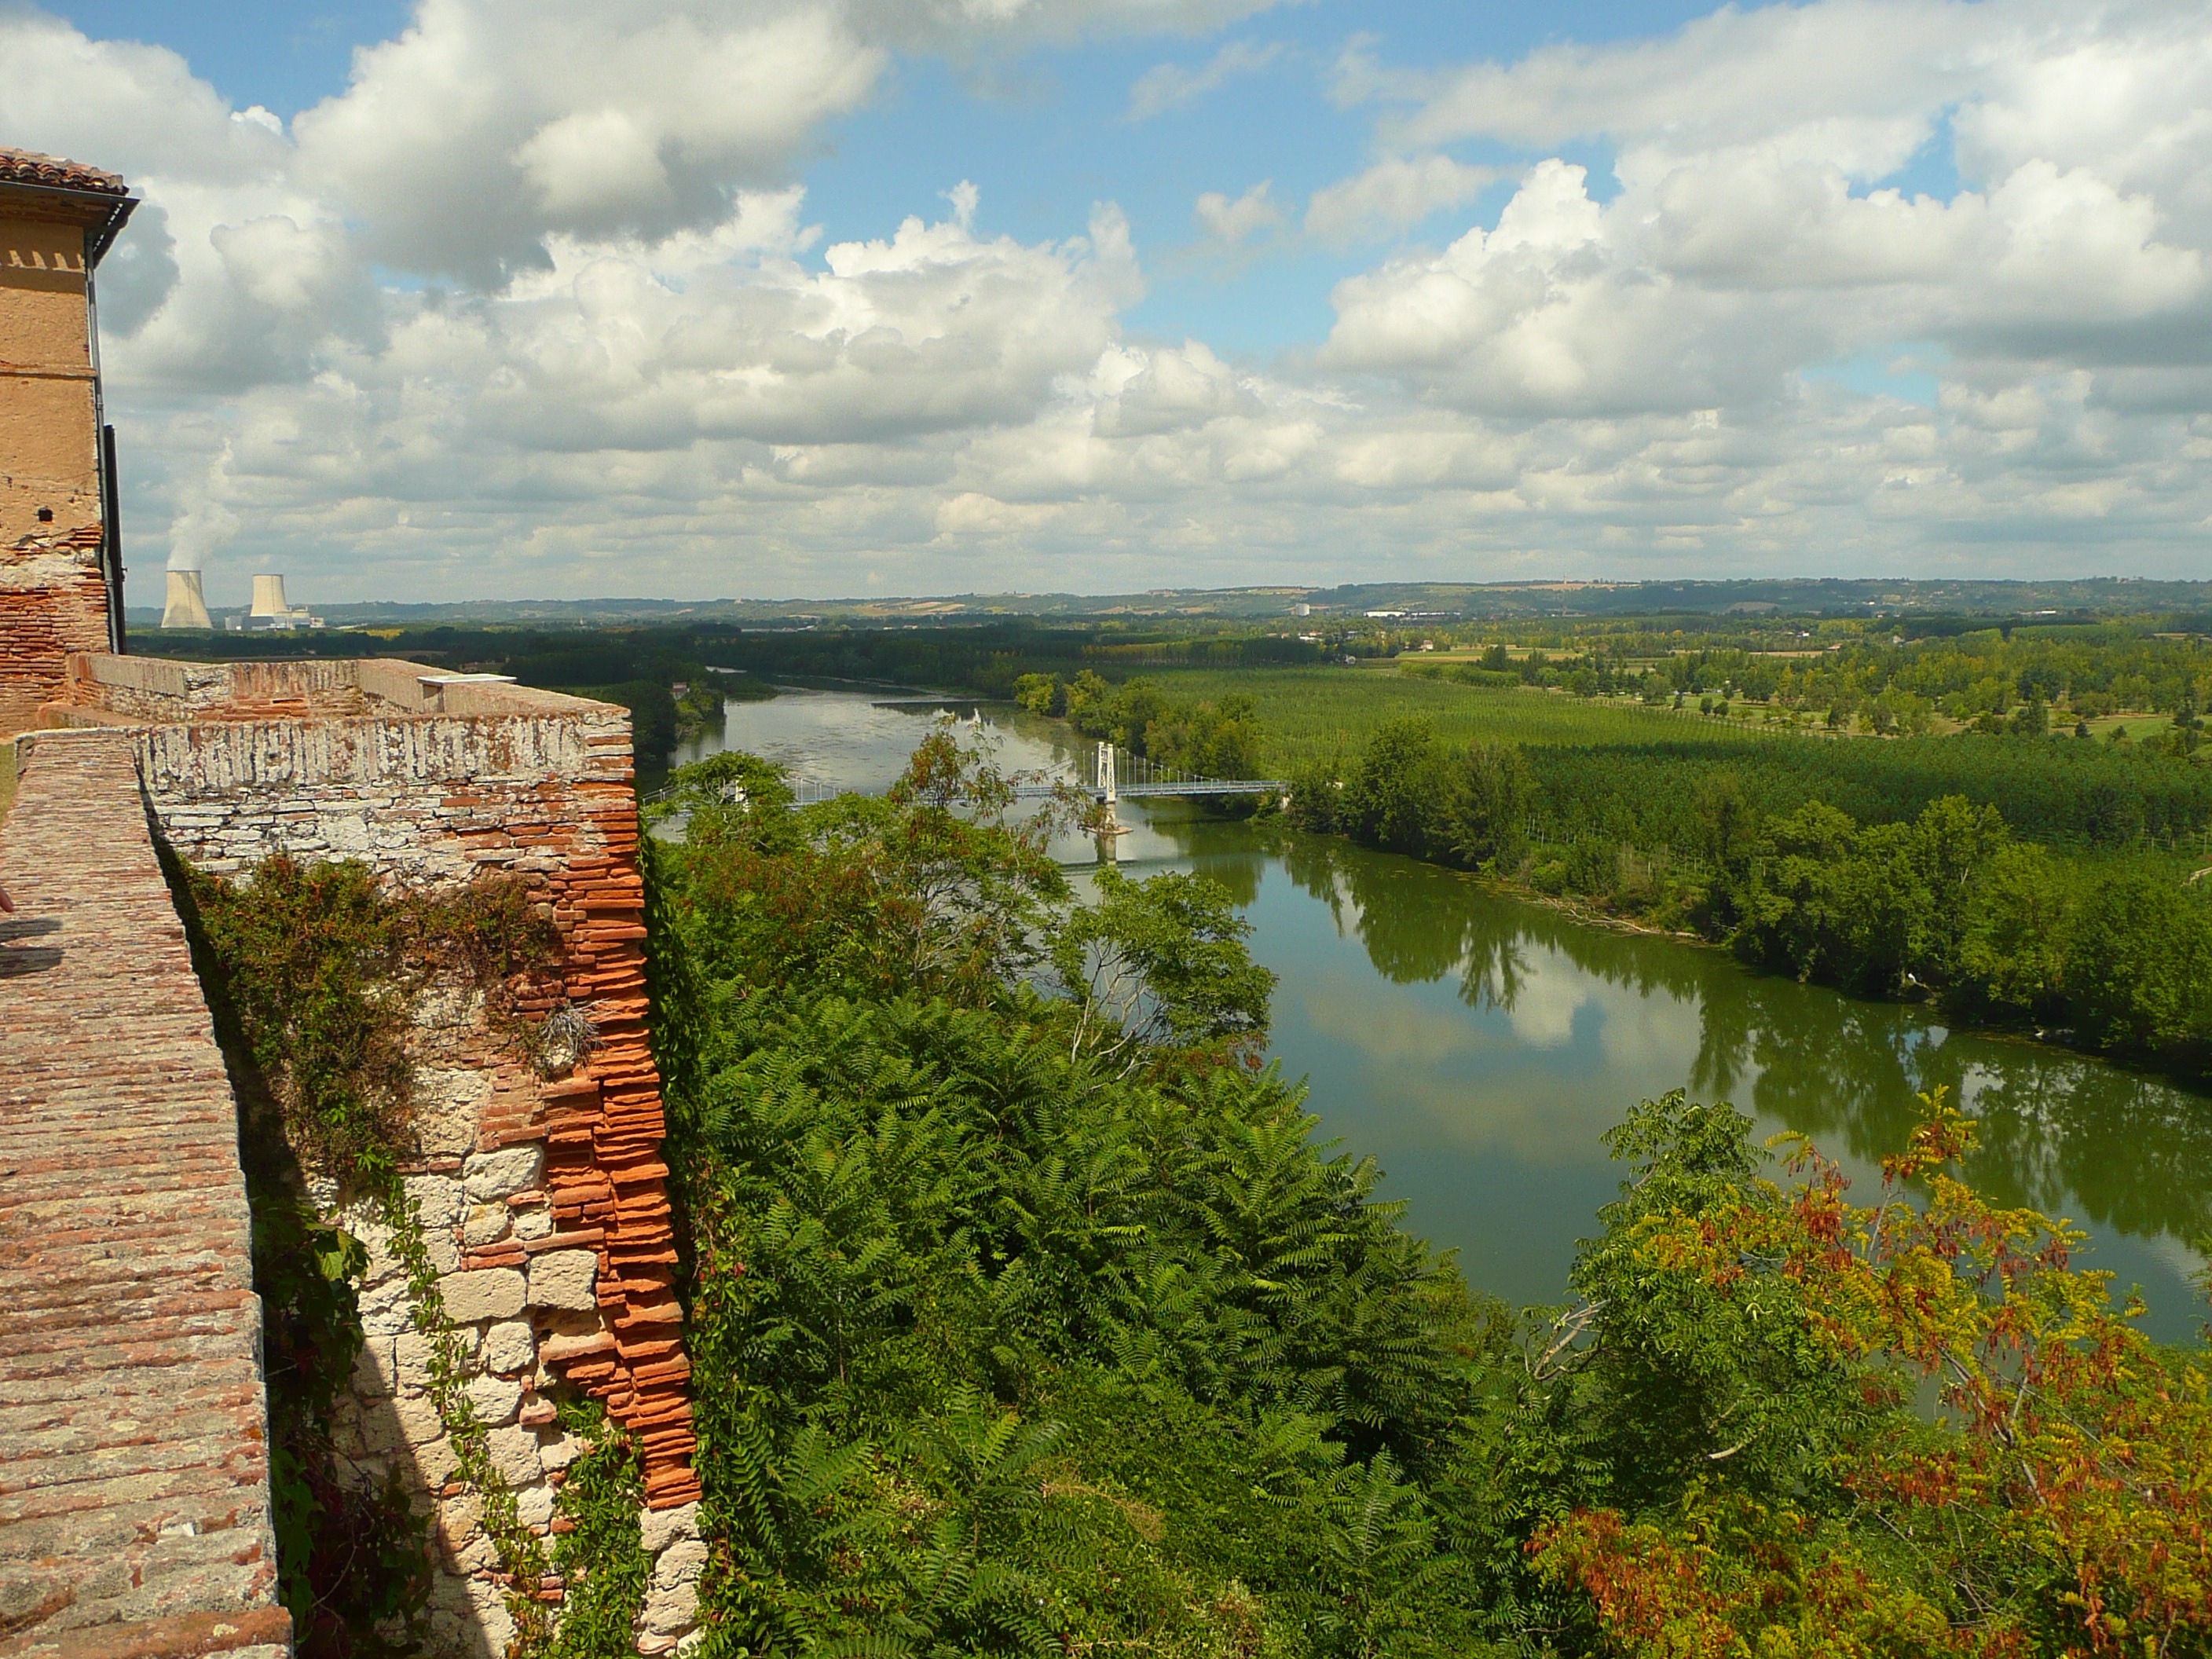
landscape, sea, coast, tree, water, nature, hill, river, cliff, reflection, autumn, castle, reservoir, terrain, waterway, channel, rural area